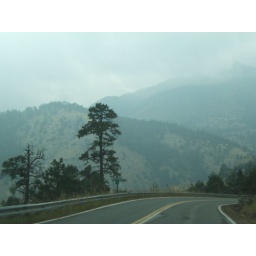
High mountain road in the clouds 2